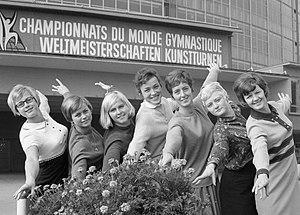
Thea Belmer est une gymnaste artistique néerlandaise.